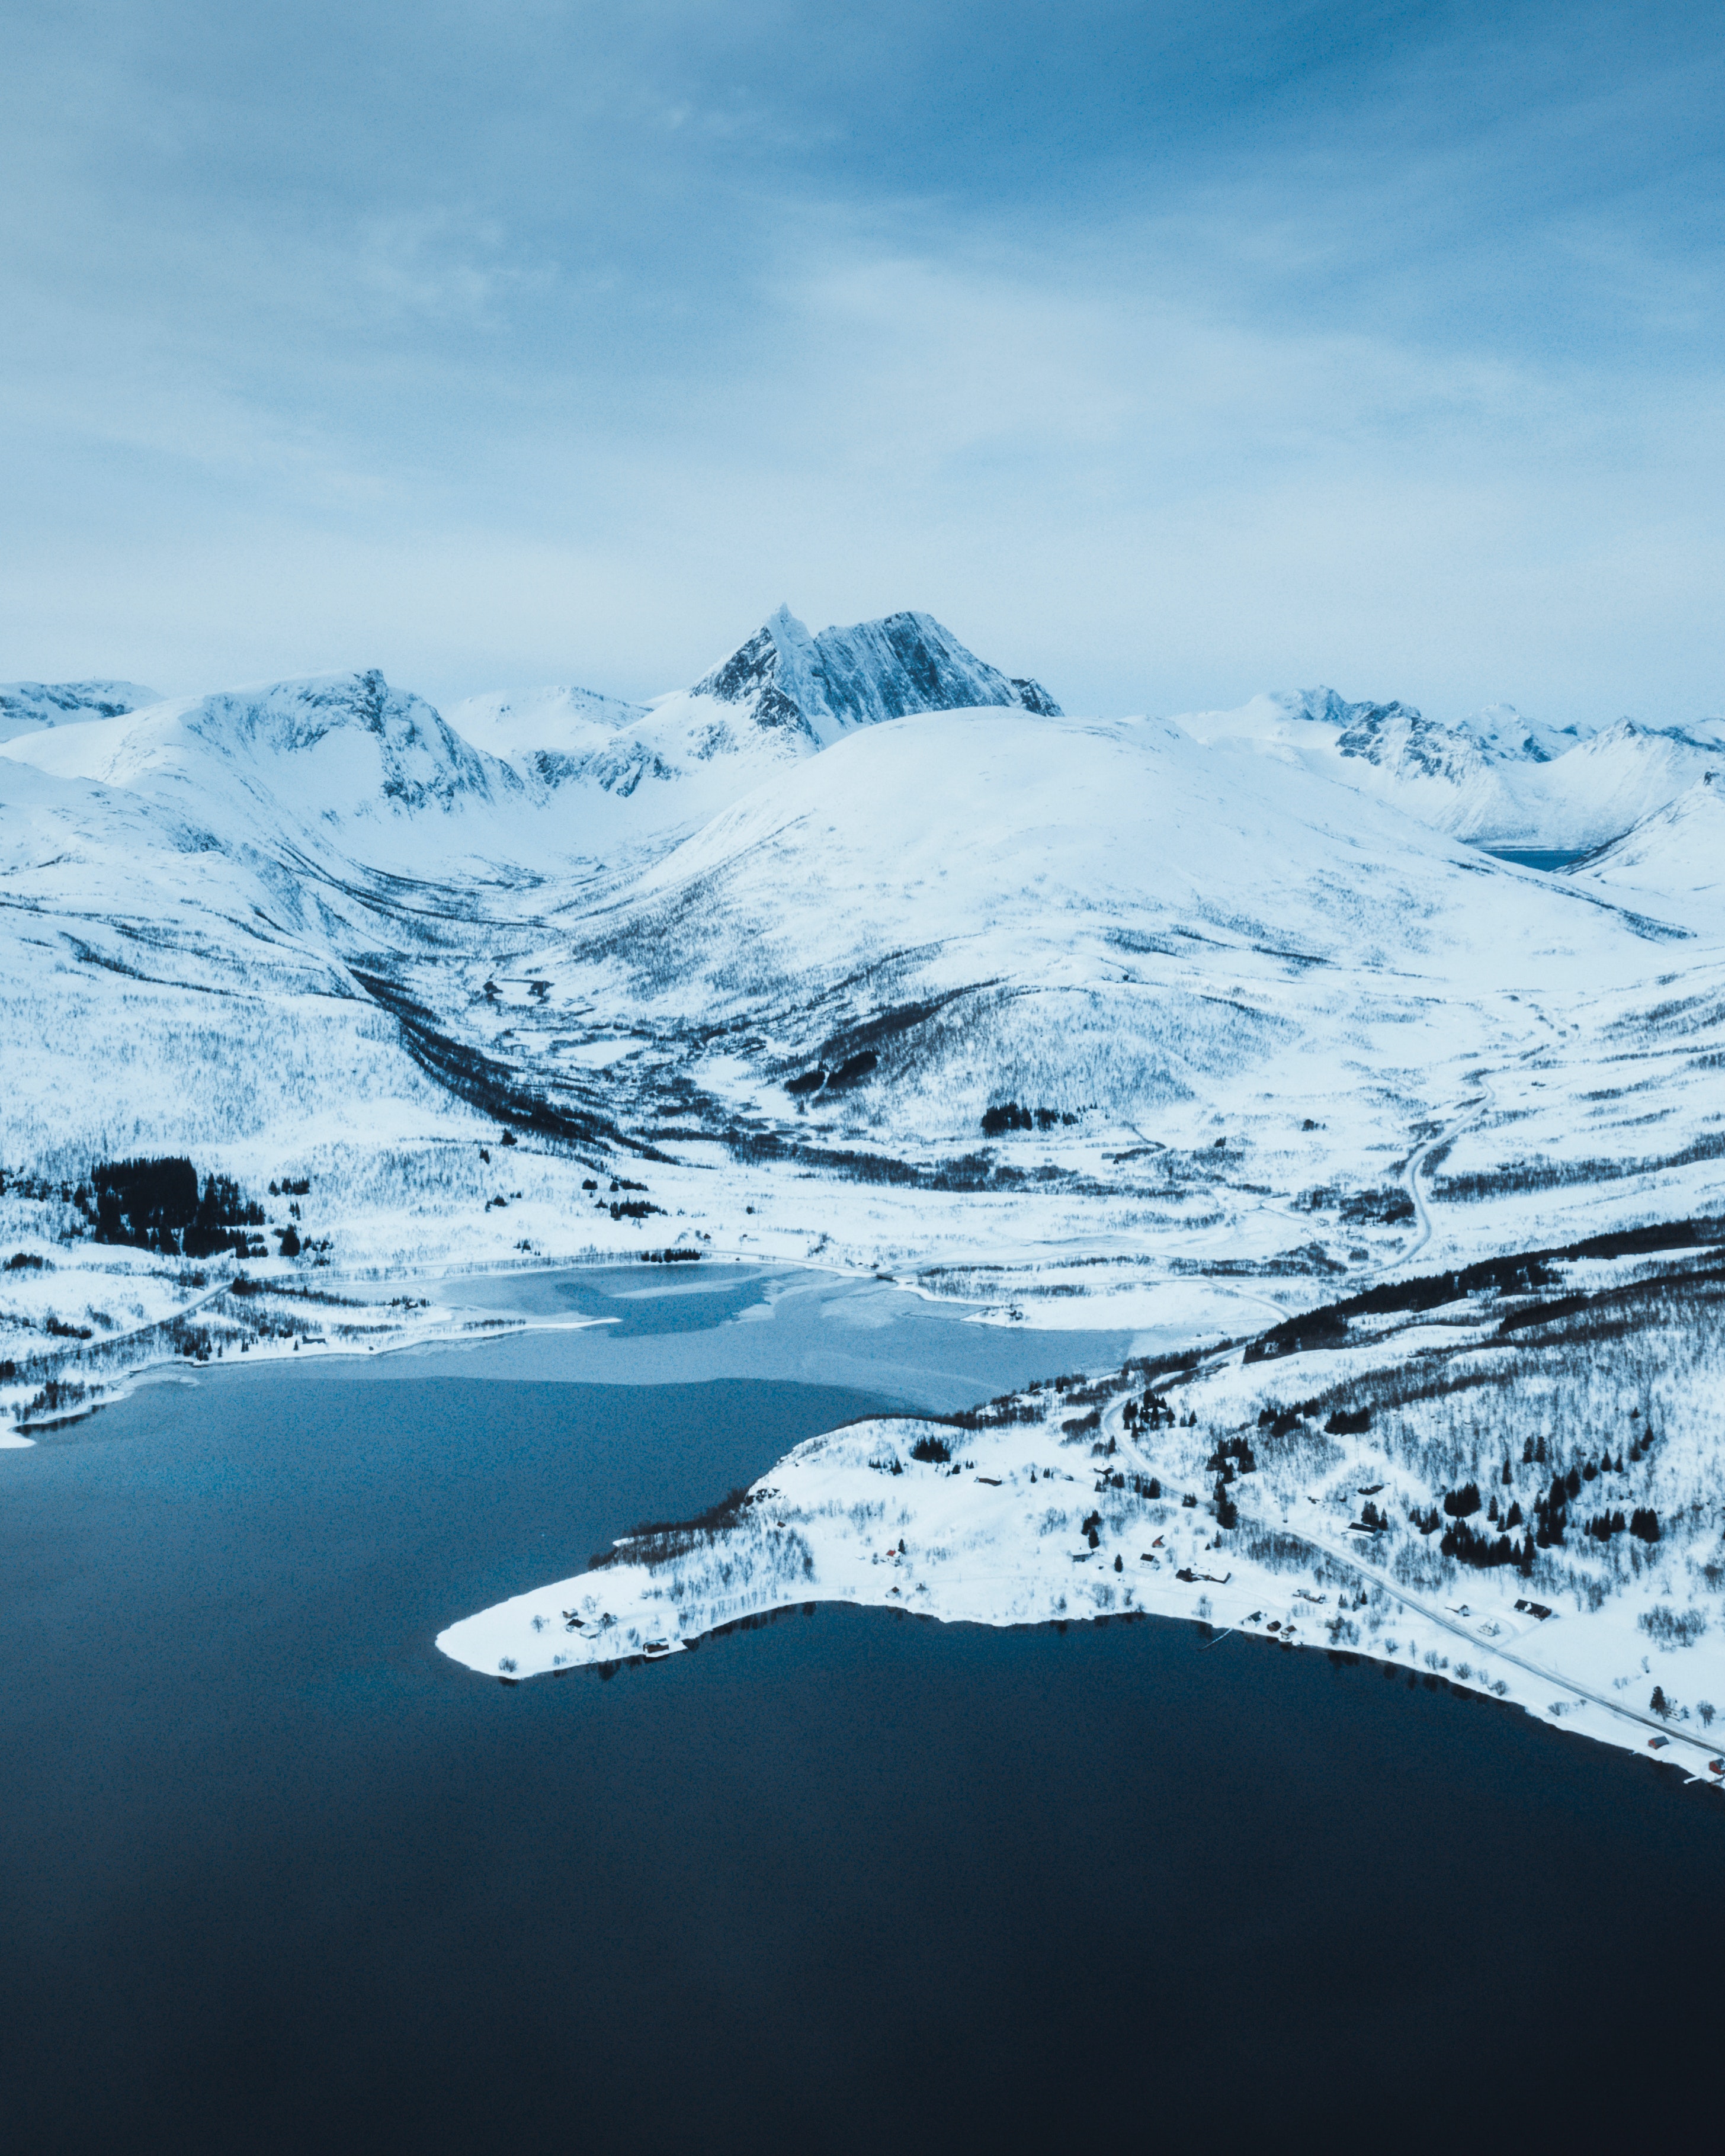
natural, cloud, water, sky, snow, mountain, natural landscape, slope, ice cap, highland, polar ice cap, terrain, freezing, arctic ocean, nunatak, landscape, horizon, geological phenomenon, hill, lake, calm, tree, massif, glacier, hill station, geology, mountain range, reservoir, fell, lake district, arctic, ocean, headland, ridge, glacial landform, melting, sound, loch, winter, glacial lake, iceberg, summit, tarn, sea ice, channel, coast, rock, moraine, reflection, peninsula, inlet, cirque, tundra, sea, alps, ice, evening, promontory